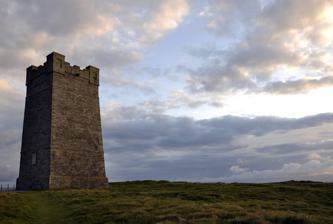
Building: Kitchener Memorial
Country: Unknown
Year built: 1926
Monumental tower in Birsay, Orkney Islands, Scotland Kitchener Memorial United Kingdom For Lord Kitchener and servicemen killed onboard HMS Hampshire in 1916 Unveiled 2 July 1926 ; 98 years ago ( 1926-07-02 ) Location 59°06′23″N 3°21′08″W / 59.106267°N 3.352096°W / 59.106267; -3.352096 Marwick Head, Orkney , Scotland Designed by People of Orkney The Kitchener Memorial is a 48 ft tower war memorial in Birsay , Orkney Islands , erected after the sinking of British cruiser HMS Hampshire . History In June 1916, cruiser HMS Hampshire was on her way to Russia on a diplomatic mission, by orders of Lord Horatio Hebert Kitchener , field marshal of the British Army . While passing Birsay , Hampshire struck a mine laid by Germany U-Boat U-75 at 19:40 on 5 June, sinking her, with a loss of 737 on board, including Lord Kitchener. There were only 12 survivors. After the First World War , the people of Orkney raised funds to construct a monument to honour Kitchener, and the other crew members onboard Hampshire who were lost that evening. The monument was named Kitchener Memorial, and was officially unveiled on 2 July 1926. The Kitchener Memorial in 2011. On 5 June 2016, 100 years after the sinking of Hampshire , a commemorative wall was unveiled at the base of the tower with the names of all servicemen lost in the disaster inscribed along it. In 2020, the Kitchener Memorial was listed as one of the targets during the 'Topple the Racists' protests, however it was never touched. References